The Legend of Wisely

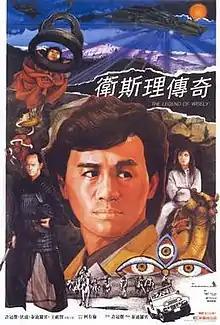
Film poster

The Legend of Wisely ( or ; released in the Philippines as Fighters of the Empire) is a 1987 Hong Kong fantasy adventure film directed by Teddy Robin based on Ni Kuang's novel series, "Wisely Series", starring Samuel Hui as the titular protagonist. The film co-stars Ti Lung, Joey Wong and Robin.